Bemani

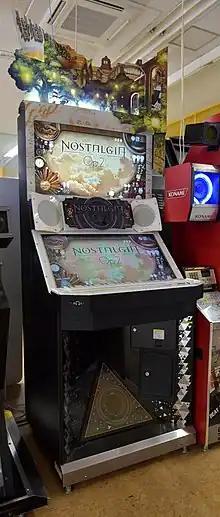
A "NOSTALGIA" arcade cabinet

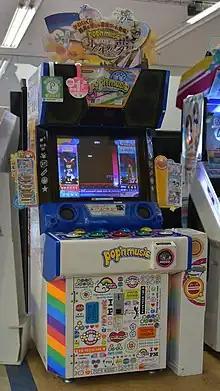
A "Pop'n Music" arcade cabinet

Released in 1998, "Pop'n Music" is like a simplified "Beatmania". With larger, colorful buttons, no turntable, and easier note patterns, "Pop'n Music" presents players with a more childlike appearance. However "Pop'n Music" is viewed as every bit as difficult as "Beatmania IIDX", with modes that use up to nine hand buttons at once, and having some songs that aren't keysounded. "Pop'n Music" is stylized with cute cartoony characters and a musical selection to match. The series continues to this day as one of the most popular Bemani games.